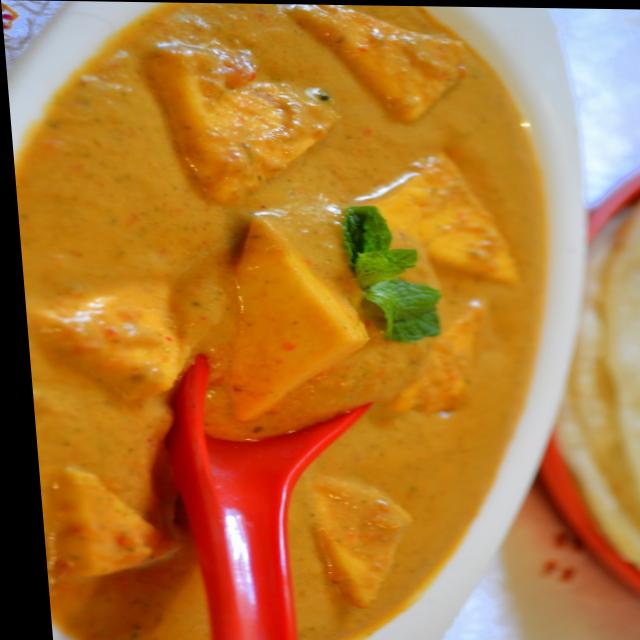
Dish: shahi_paneer